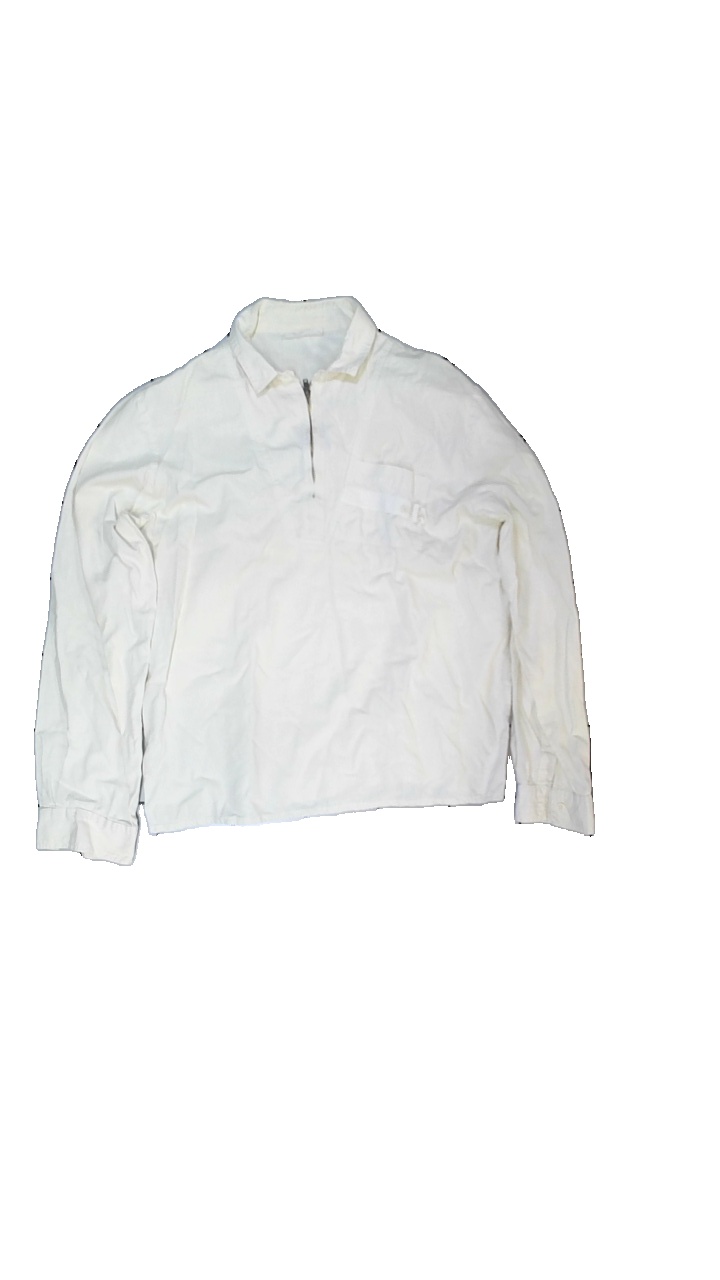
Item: Top (Ladies)
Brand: Missing
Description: tröja
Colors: White
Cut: Regular
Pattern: Other
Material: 100% bomull
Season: All
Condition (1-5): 3
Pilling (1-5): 3
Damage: smuts fläck
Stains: Minor
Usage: Export
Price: <50